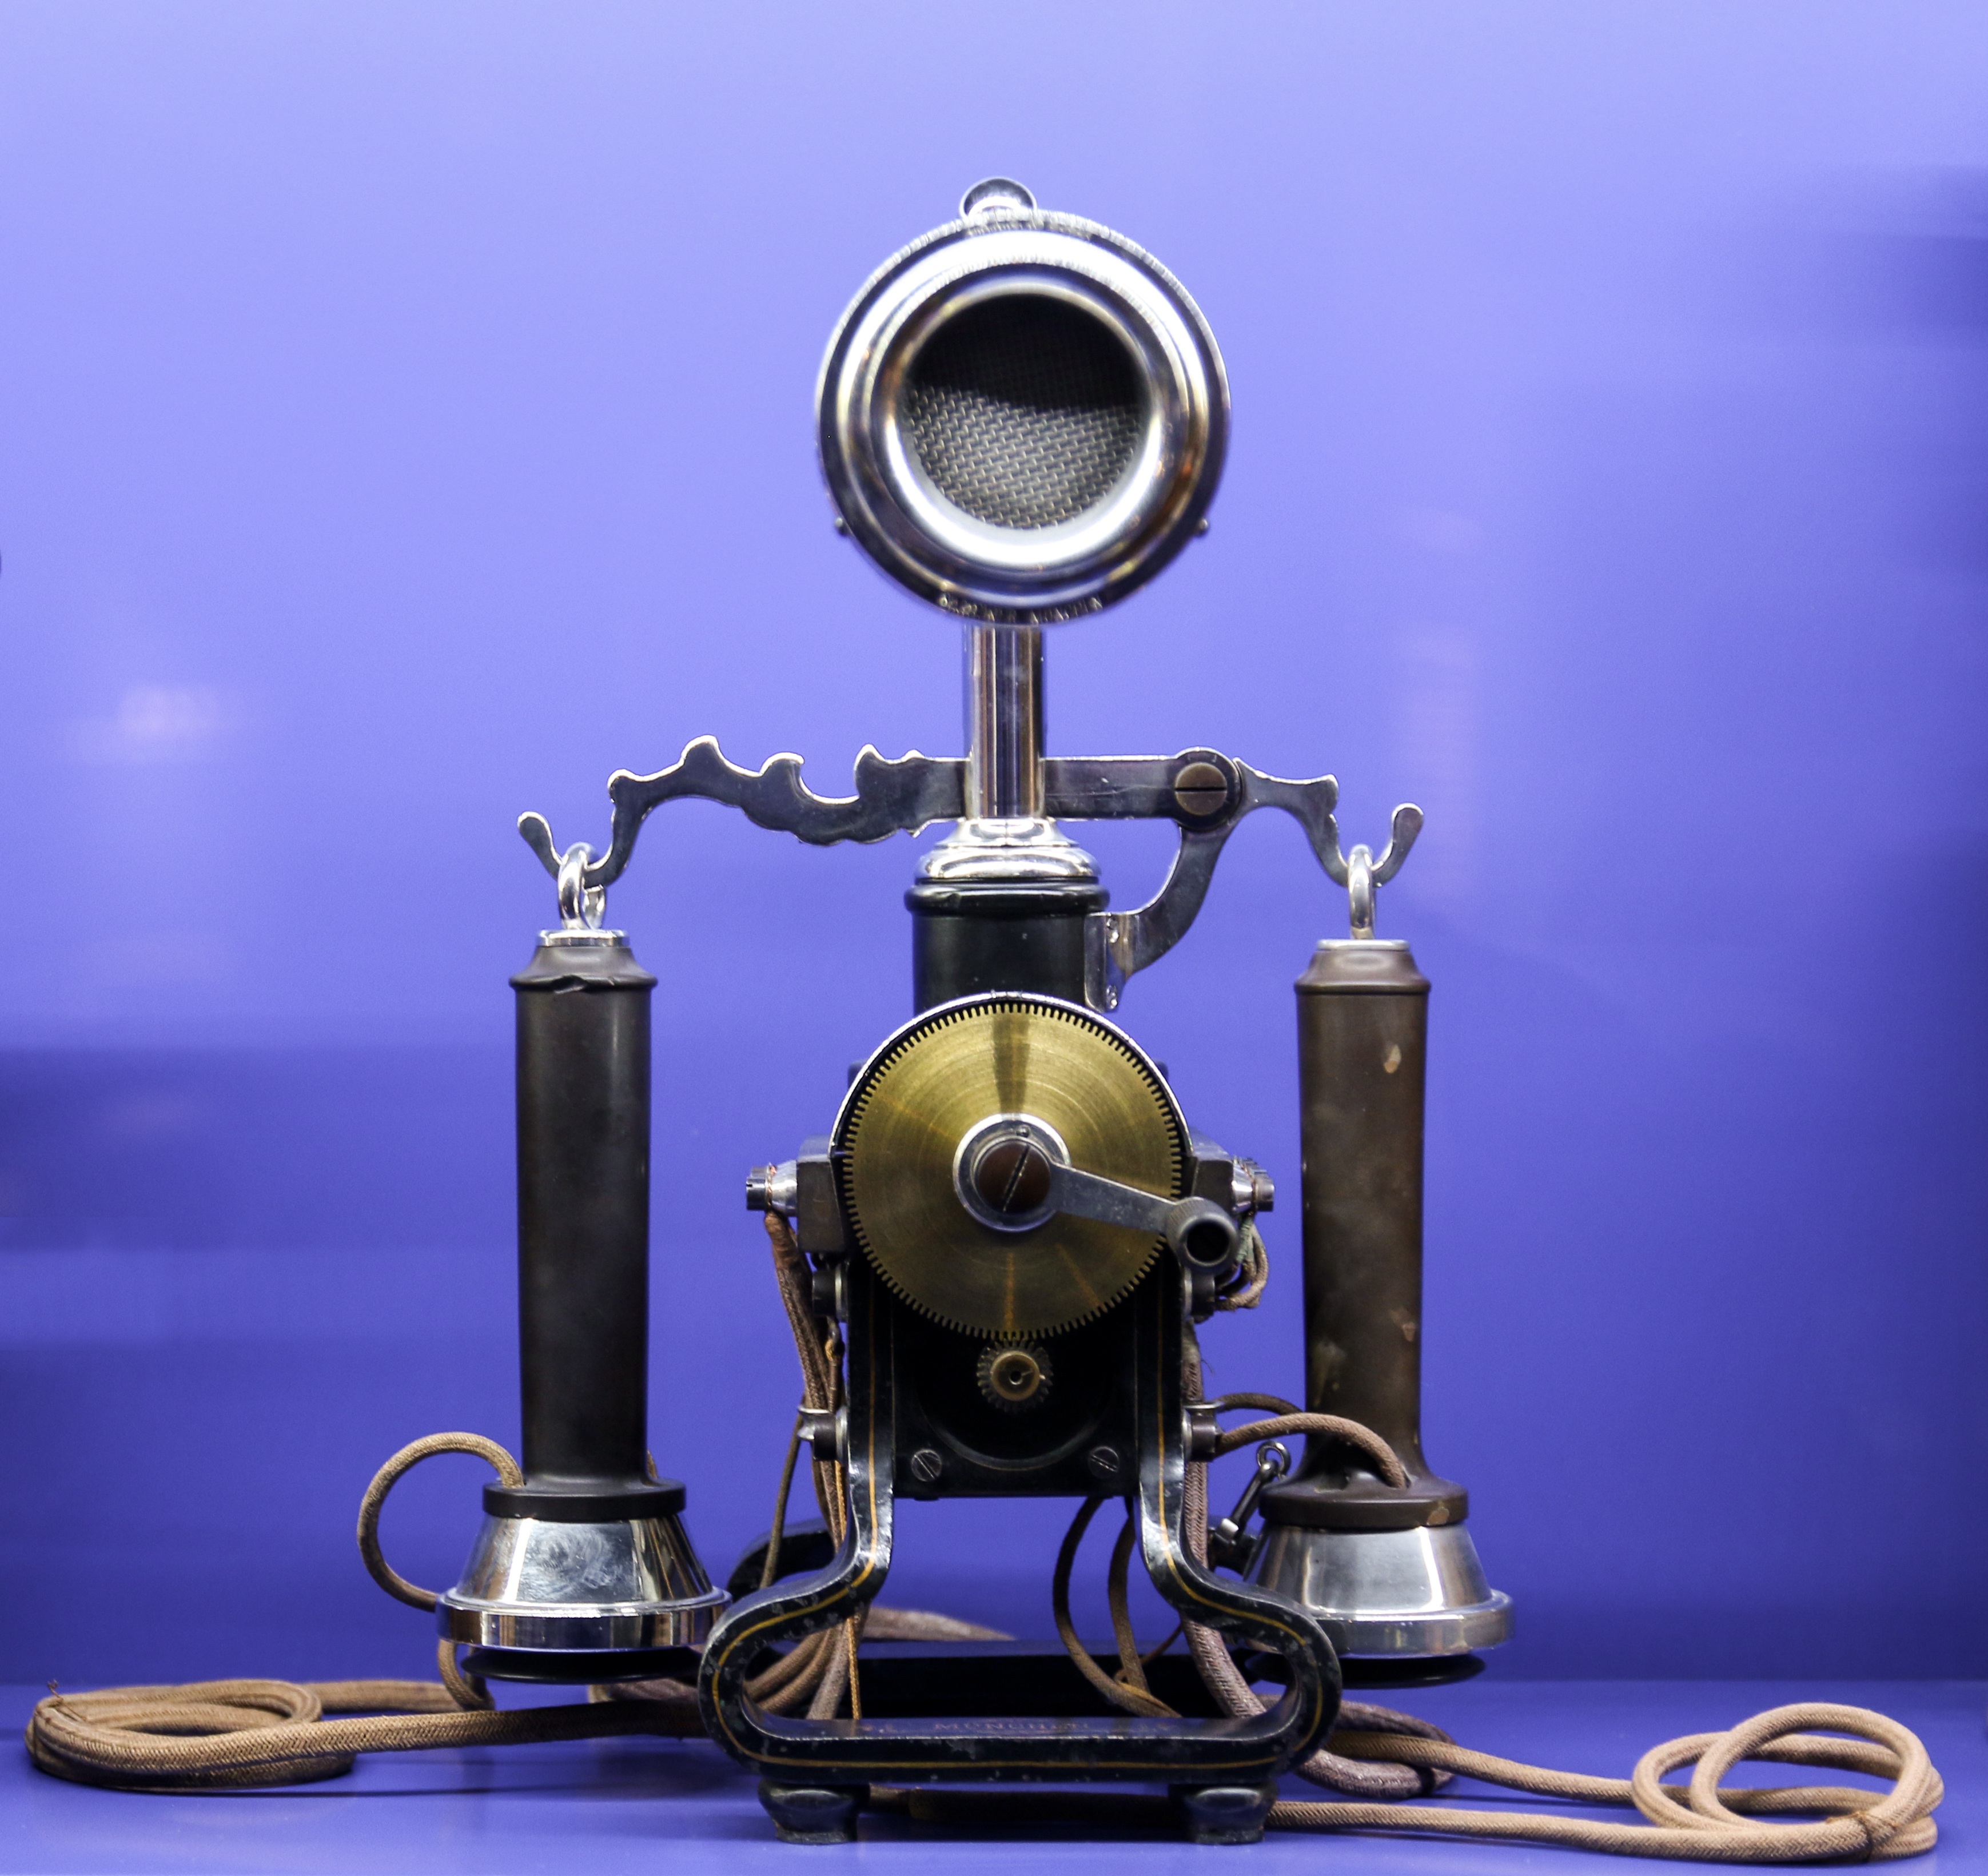
antique, museum, phone, communication, lighting, talk, call, nostalgic, select, optical instrument